Jane Avril

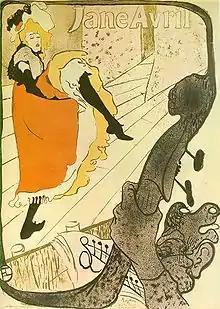
"Jane Avril", poster, 1893, by Toulouse-Lautrec

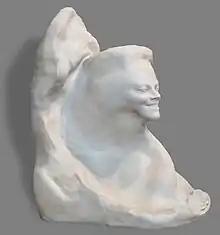
"Bust of Jane Avril on a wave", 1898, by Antoine Bourdelle

On leaving the hospital, after a failed romance with a doctor, Avril pondered committing suicide, but was taken in by Parisian prostitutes. Working at whatever day jobs were available, including as a secretary to Arsène Houssaye, as a rider or acrobat at the and as a cashier at the Exposition Universelle in 1889, at night, she pursued a career in dancing by performing at local dance halls and "cafés-concerts". In 1888, she met the writer René Boylesve (18671926) who became her lover. Using the stage name Jane Avril, suggested by an English lover, she built a reputation that eventually allowed her to make a living as a full-time dancer. During this time, she became known by various nicknames: "La Mélinite" after an explosive, "L'Etrange" ("The Strange One"), and "Jane la Folle" ("Jane the Crazy").